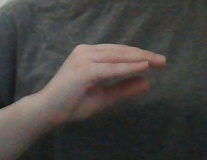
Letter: jeem